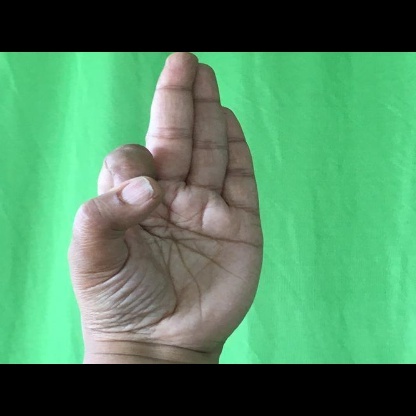
Mudra: Aralam